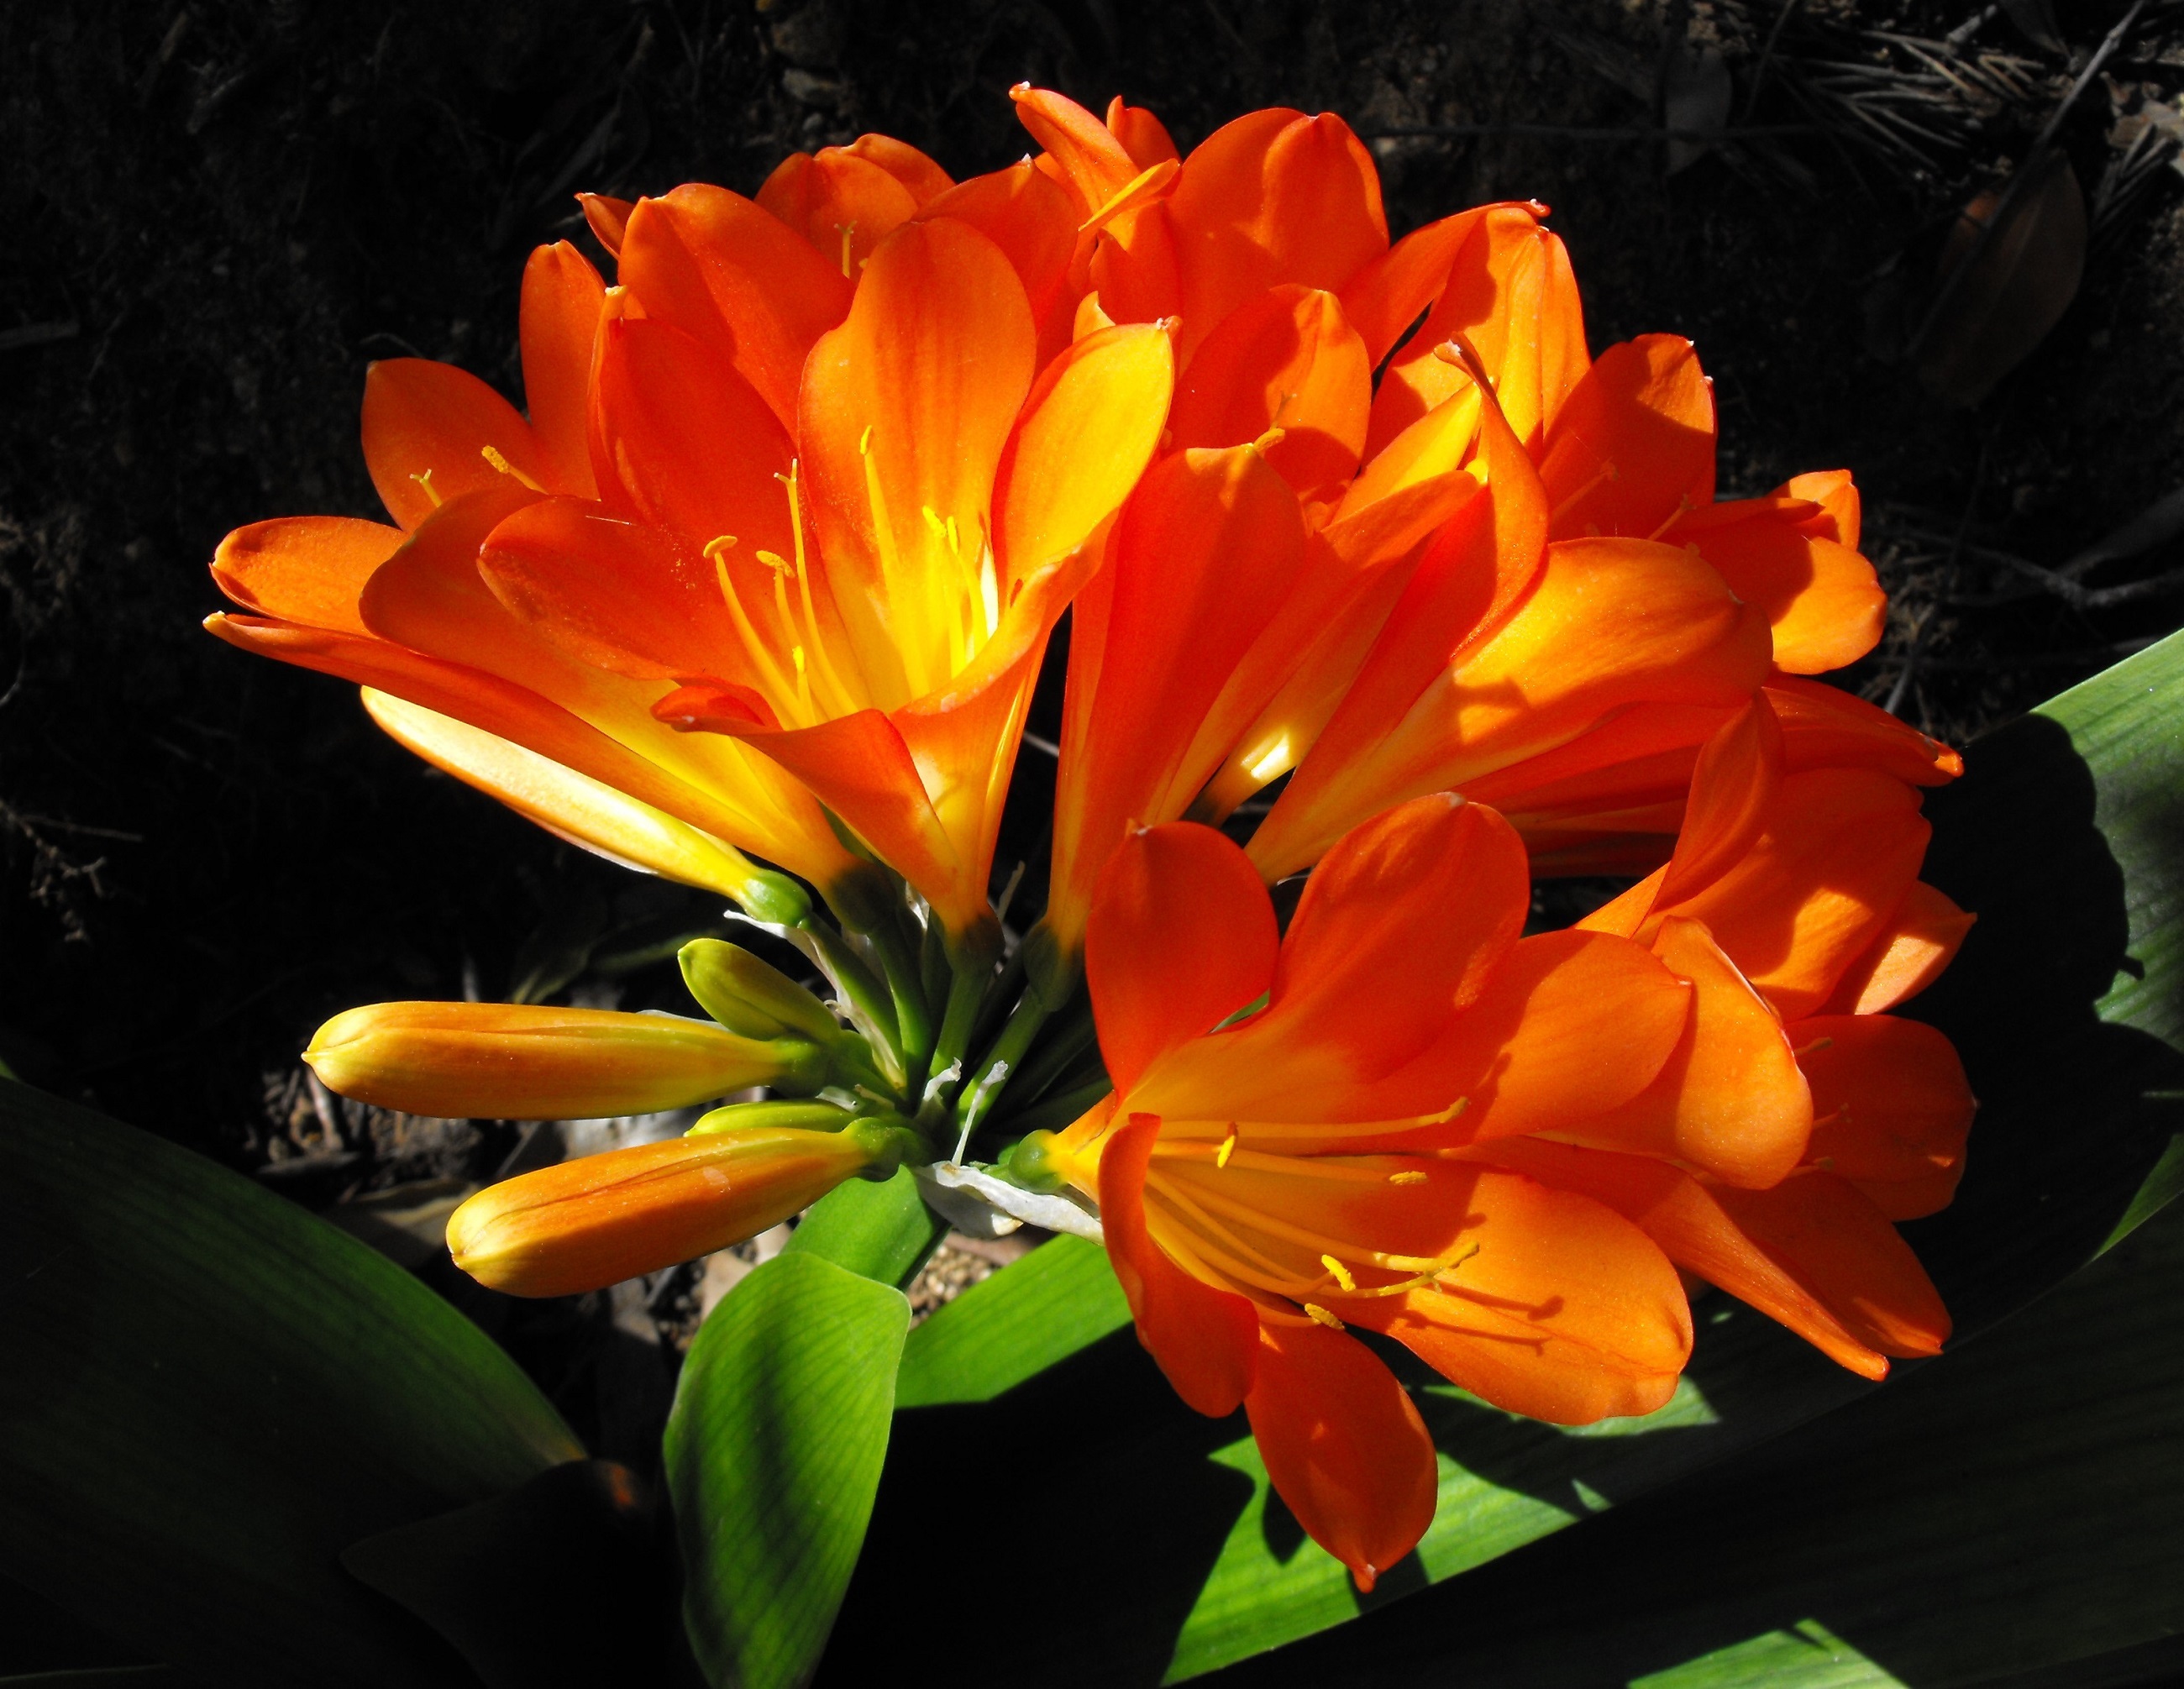
blossom, plant, leaf, flower, petal, bloom, floral, orange, macro, botany, blooming, yellow, flora, wildflower, bright, macro photography, flowering plant, clivia miniata, land plant, natal lily, bush lily, kaffir lily